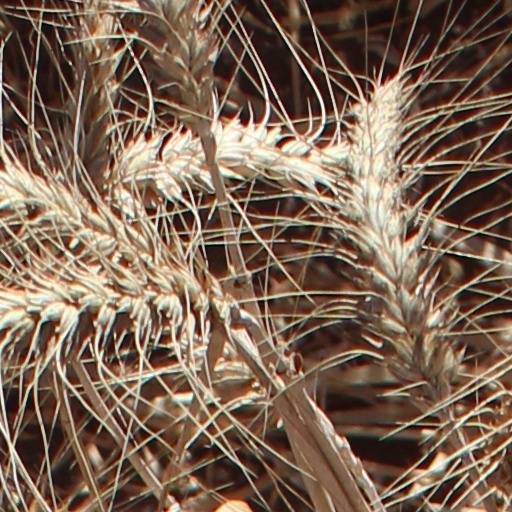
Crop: wheat